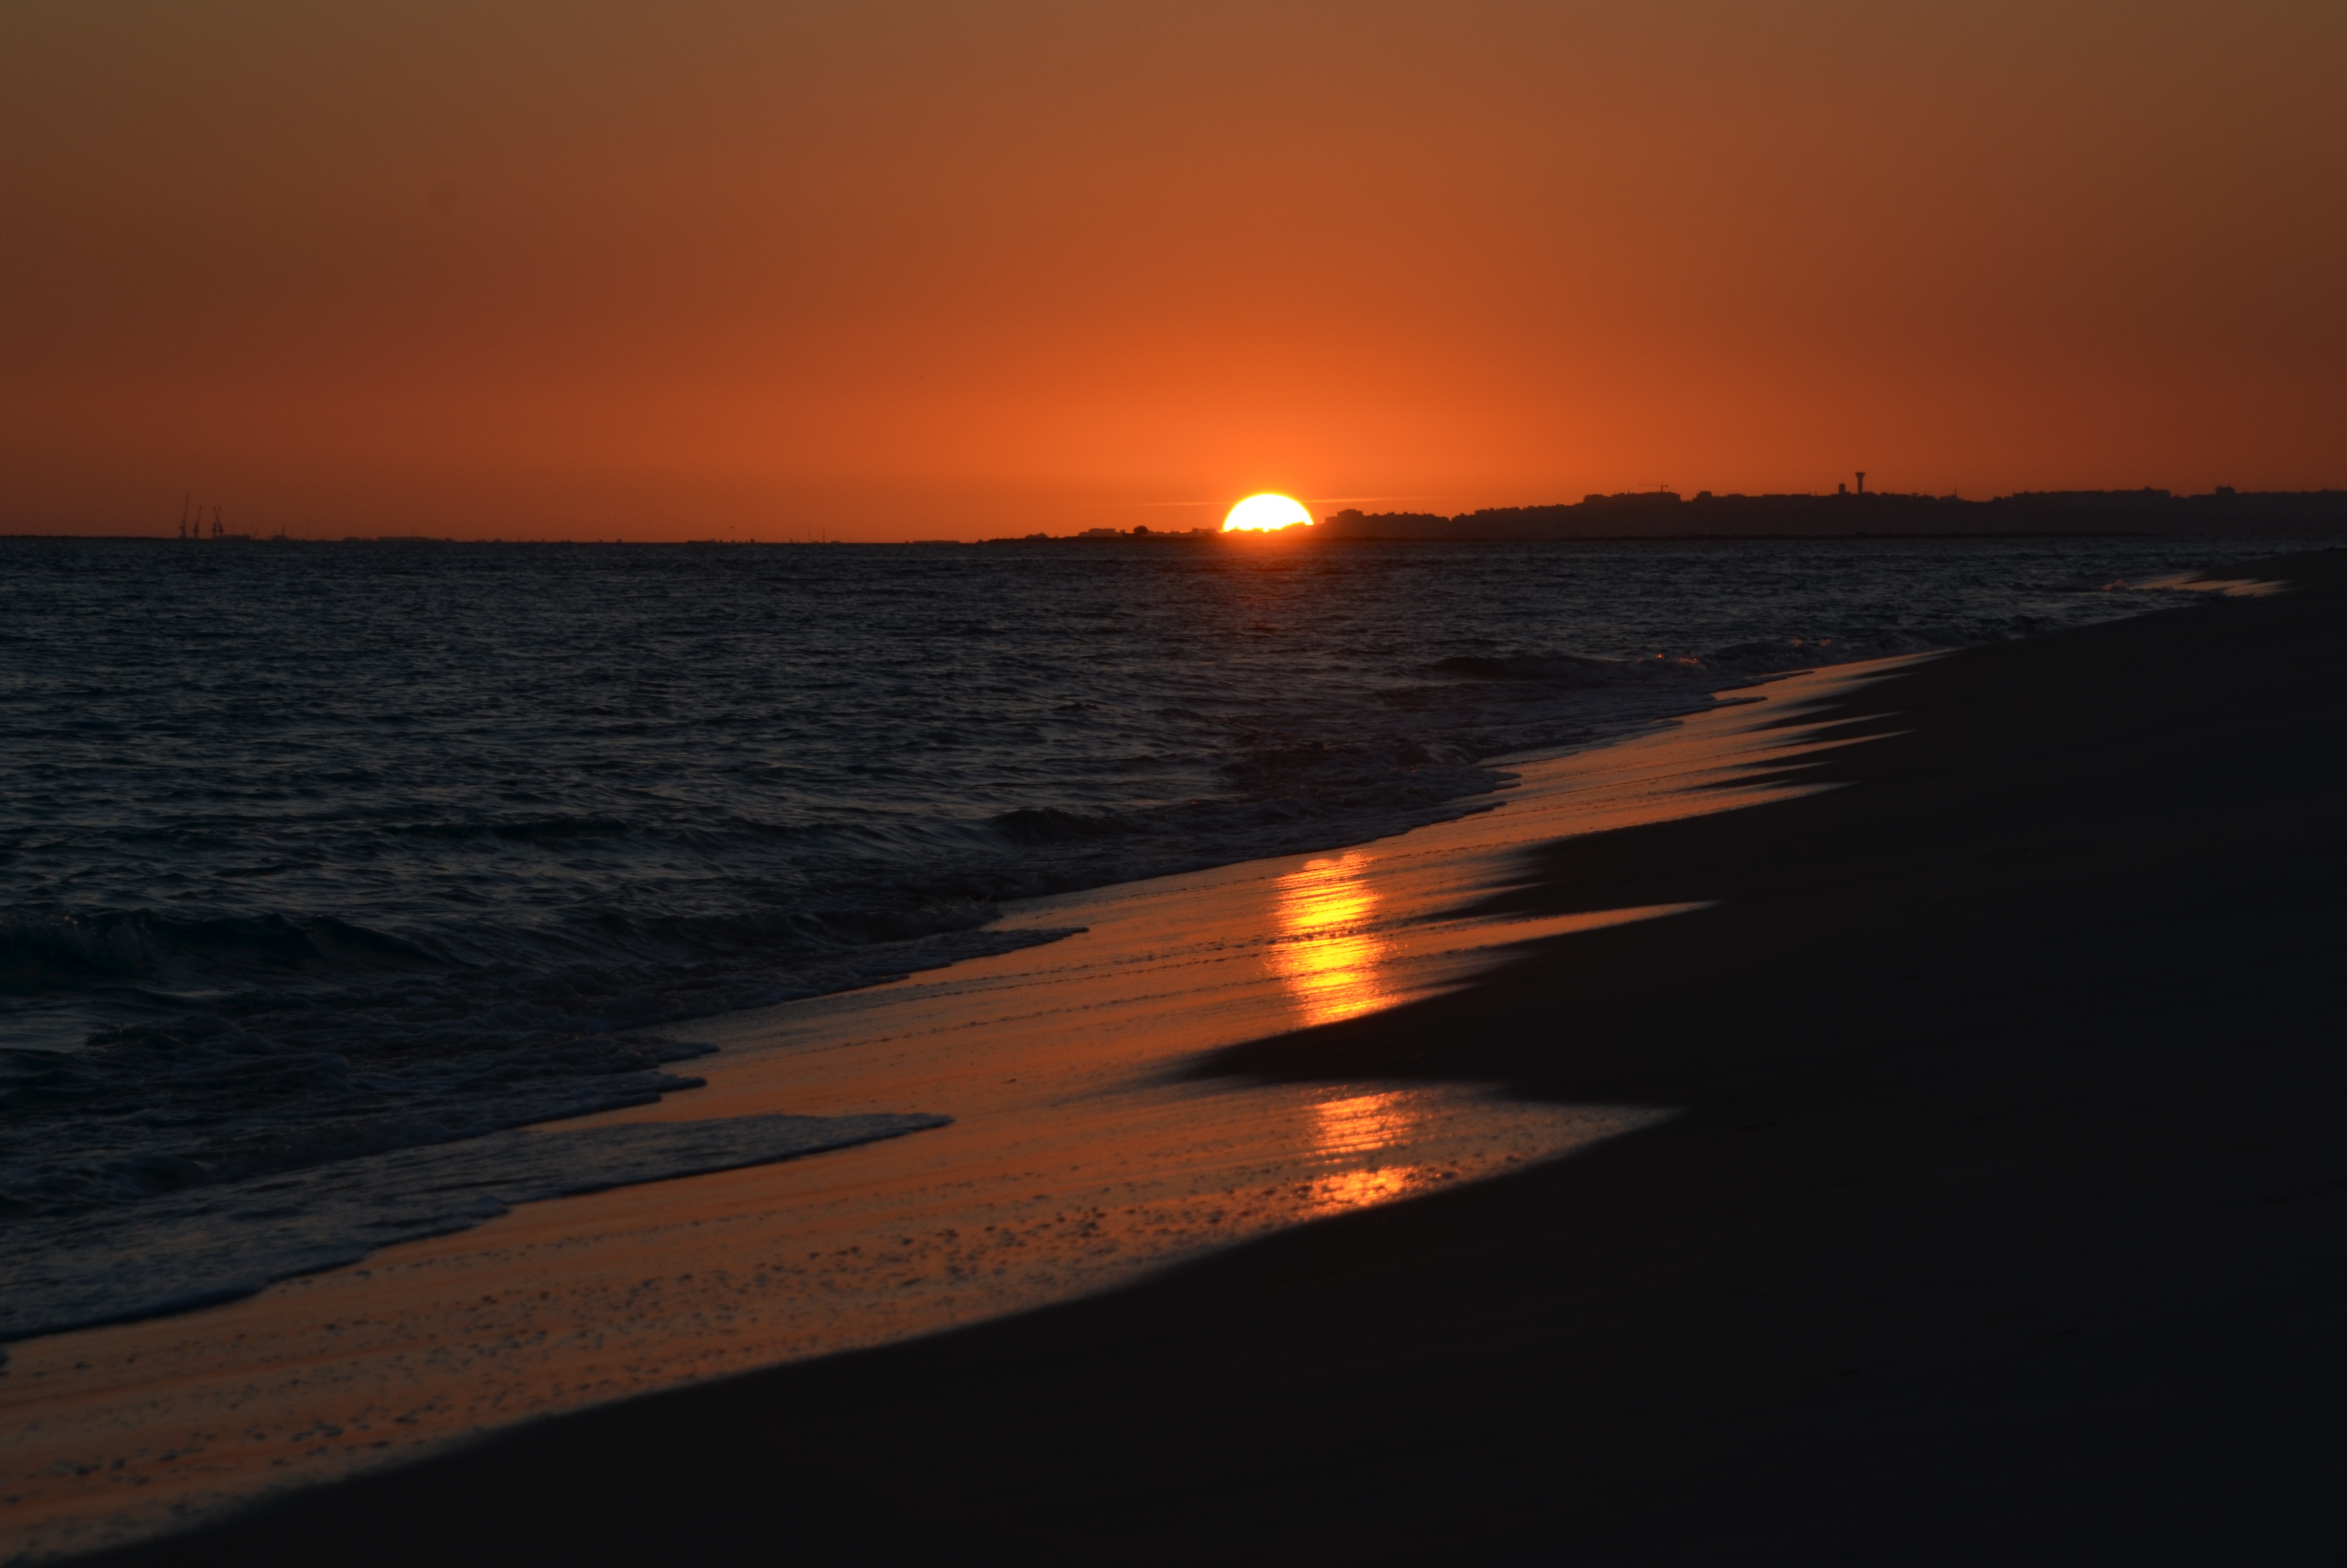
beach, sea, coast, sand, ocean, horizon, sun, sunrise, sunset, sunlight, morning, shore, wave, lake, dawn, dusk, evening, bay, body of water, mirror, maritime, afterglow, wind wave